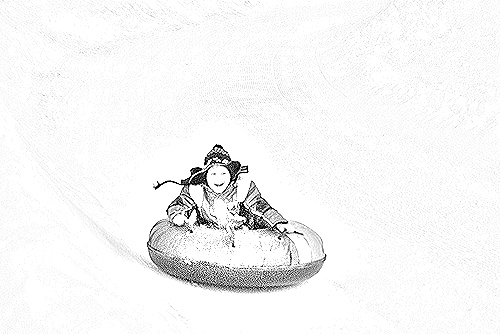
Portrait style: Sketch Portrait